Loras College

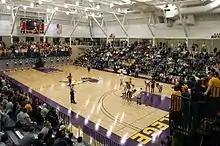
The Loras Athletic and Wellness Center (November 2007)

Loras' athletic teams are known as the Duhawks, a name bestowed upon the football team by a "Detroit Free Press" scribe in 1924 converging Dubuque and Hawks. The school fields 23 men's and women's varsity teams in the NCAA Division III. They are a member of the American Rivers Conference (ARC). Loras’ colors are Purple, Rah Rah Gold, and Metallic Gold. The men's soccer team has advanced to the NCAA Division III Final Four five times since 2007, and once to the NCAA Division III Championship game in 2015. Denise Udelhofen ('90) serves as the director of athletics for the Duhawks and is assisted by head men's soccer coach and director of soccer operations, Dan Rothert ('96). Jim Naprstek ('13) serves as the director of athletic communications for the Duhawks after his hiring in March 2014.